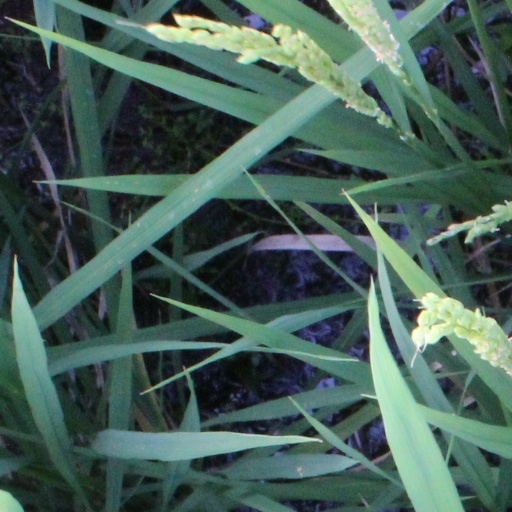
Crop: rice